History of Somaliland

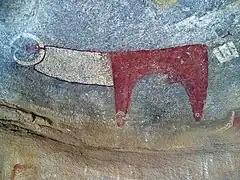
Neolithic rock art at the Laas Geel complex depicting a long-horned cow.

Somaliland has been inhabited since at least the Paleolithic. During the Stone Age, the Doian and Hargeisan cultures flourished. The oldest evidence of burial customs in the Horn of Africa comes from cemeteries in Somalia dating back to the 4th millennium BC. The stone implements from the Jalelo site in the north were also characterized in 1909 as important artefacts demonstrating the archaeological universality during the Paleolithic between the East and the West.